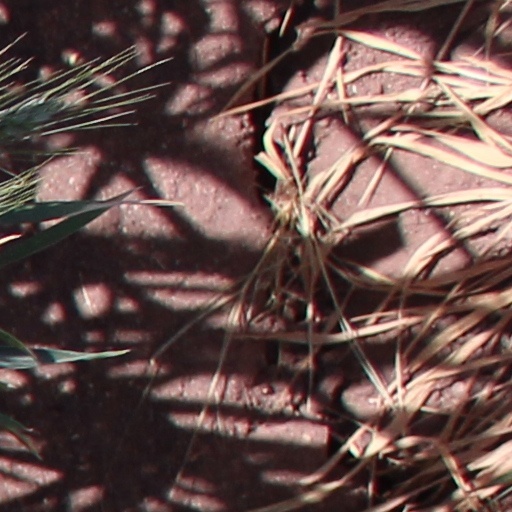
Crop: wheat